2017 Shayrat missile strike

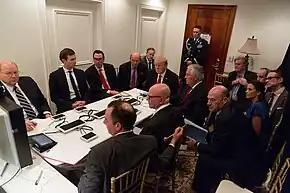
Trump receives a briefing on a military strike on Syria from his National Security team.

Reactions from members of Congress were largely supportive but not uniform by political party. Paul Ryan (R–WI), the Speaker of the United States House of Representatives, said the strike was "appropriate and just". House Majority Leader Kevin McCarthy (R–CA) said, "Assad has made his disregard for innocent human life and long-standing norms against chemical weapons use crystal clear. Tonight's strikes show these evil actions carry consequences." House Minority Leader Nancy Pelosi (D–CA) said, "Tonight's strike in Syria appears to be a proportional response to the regime's use of chemical weapons." Senate Majority Leader Mitch McConnell (R–KY) said the strike was "perfectly executed and for the right purpose". Senate Minority Leader Chuck Schumer (D–NY) said, "Making sure Assad knows that when he commits such despicable atrocities he will pay a price is the right thing to do." Senator Bill Nelson (D–FL) expressed his support, and said, "I hope this teaches Assad not to use chemical weapons again." Senator Marco Rubio (R–FL) called it an "important decisive step". Quoting the President's statement, Senator Orrin Hatch (R–UT) tweeted, "'No child of God should ever suffer such horror.' Amen." In a joint statement, Senators John McCain (R–AZ) and Lindsey Graham (R–SC) said, "Unlike the previous administration, President Trump confronted a pivotal moment in Syria and took action. For that, he deserves the support of the American people." Their sentiment was shared by fellow Senators Bob Corker (R–TN), Tom Cotton (R–AR), Joni Ernst (R–IA), Cory Gardner (R–CO), David Perdue (R–GA), Ben Sasse (R–NE), and Thom Tillis (R–NC). Many members who supported the action showed lack of worry about the authority issues or did not know the legal and constitutional rationale that supported the action.